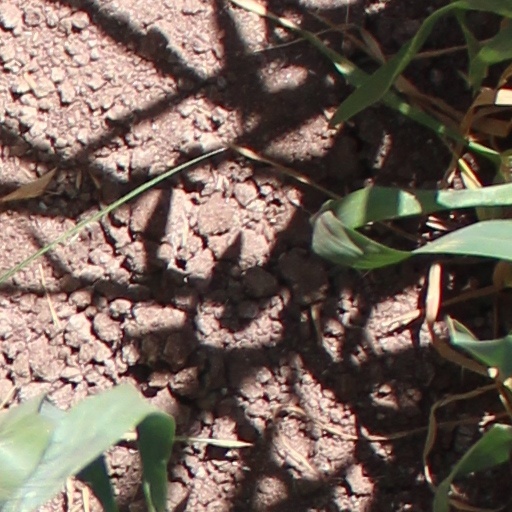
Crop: wheat